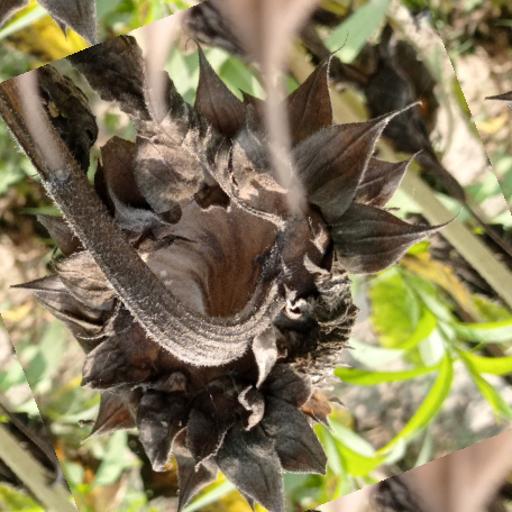
Label: Gray_mold